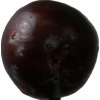
Label: plum